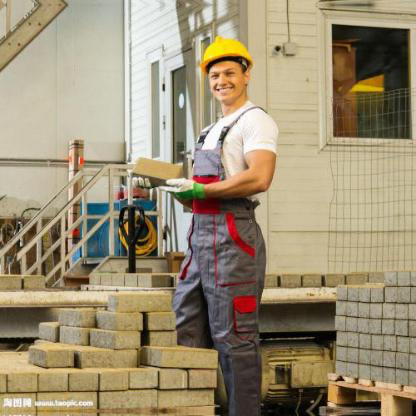
Objects in the image:
label: helmet